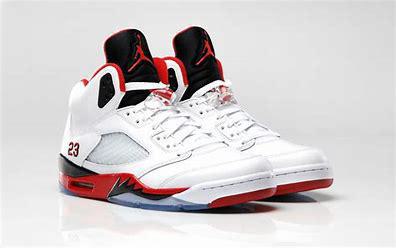
Brand: Jordan
Model: 5 Retro